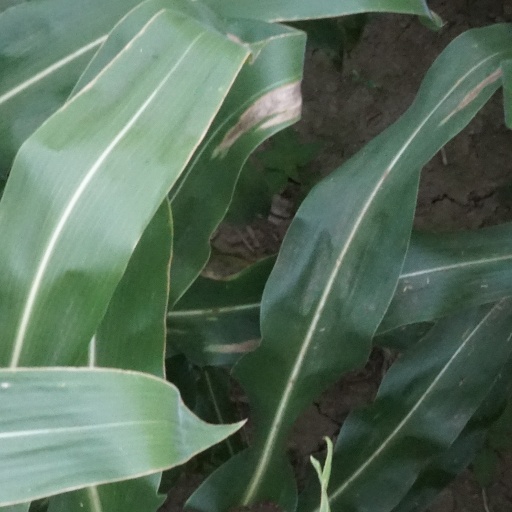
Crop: maize; corn